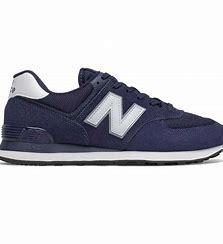
Brand: New
Model: Balance Classics